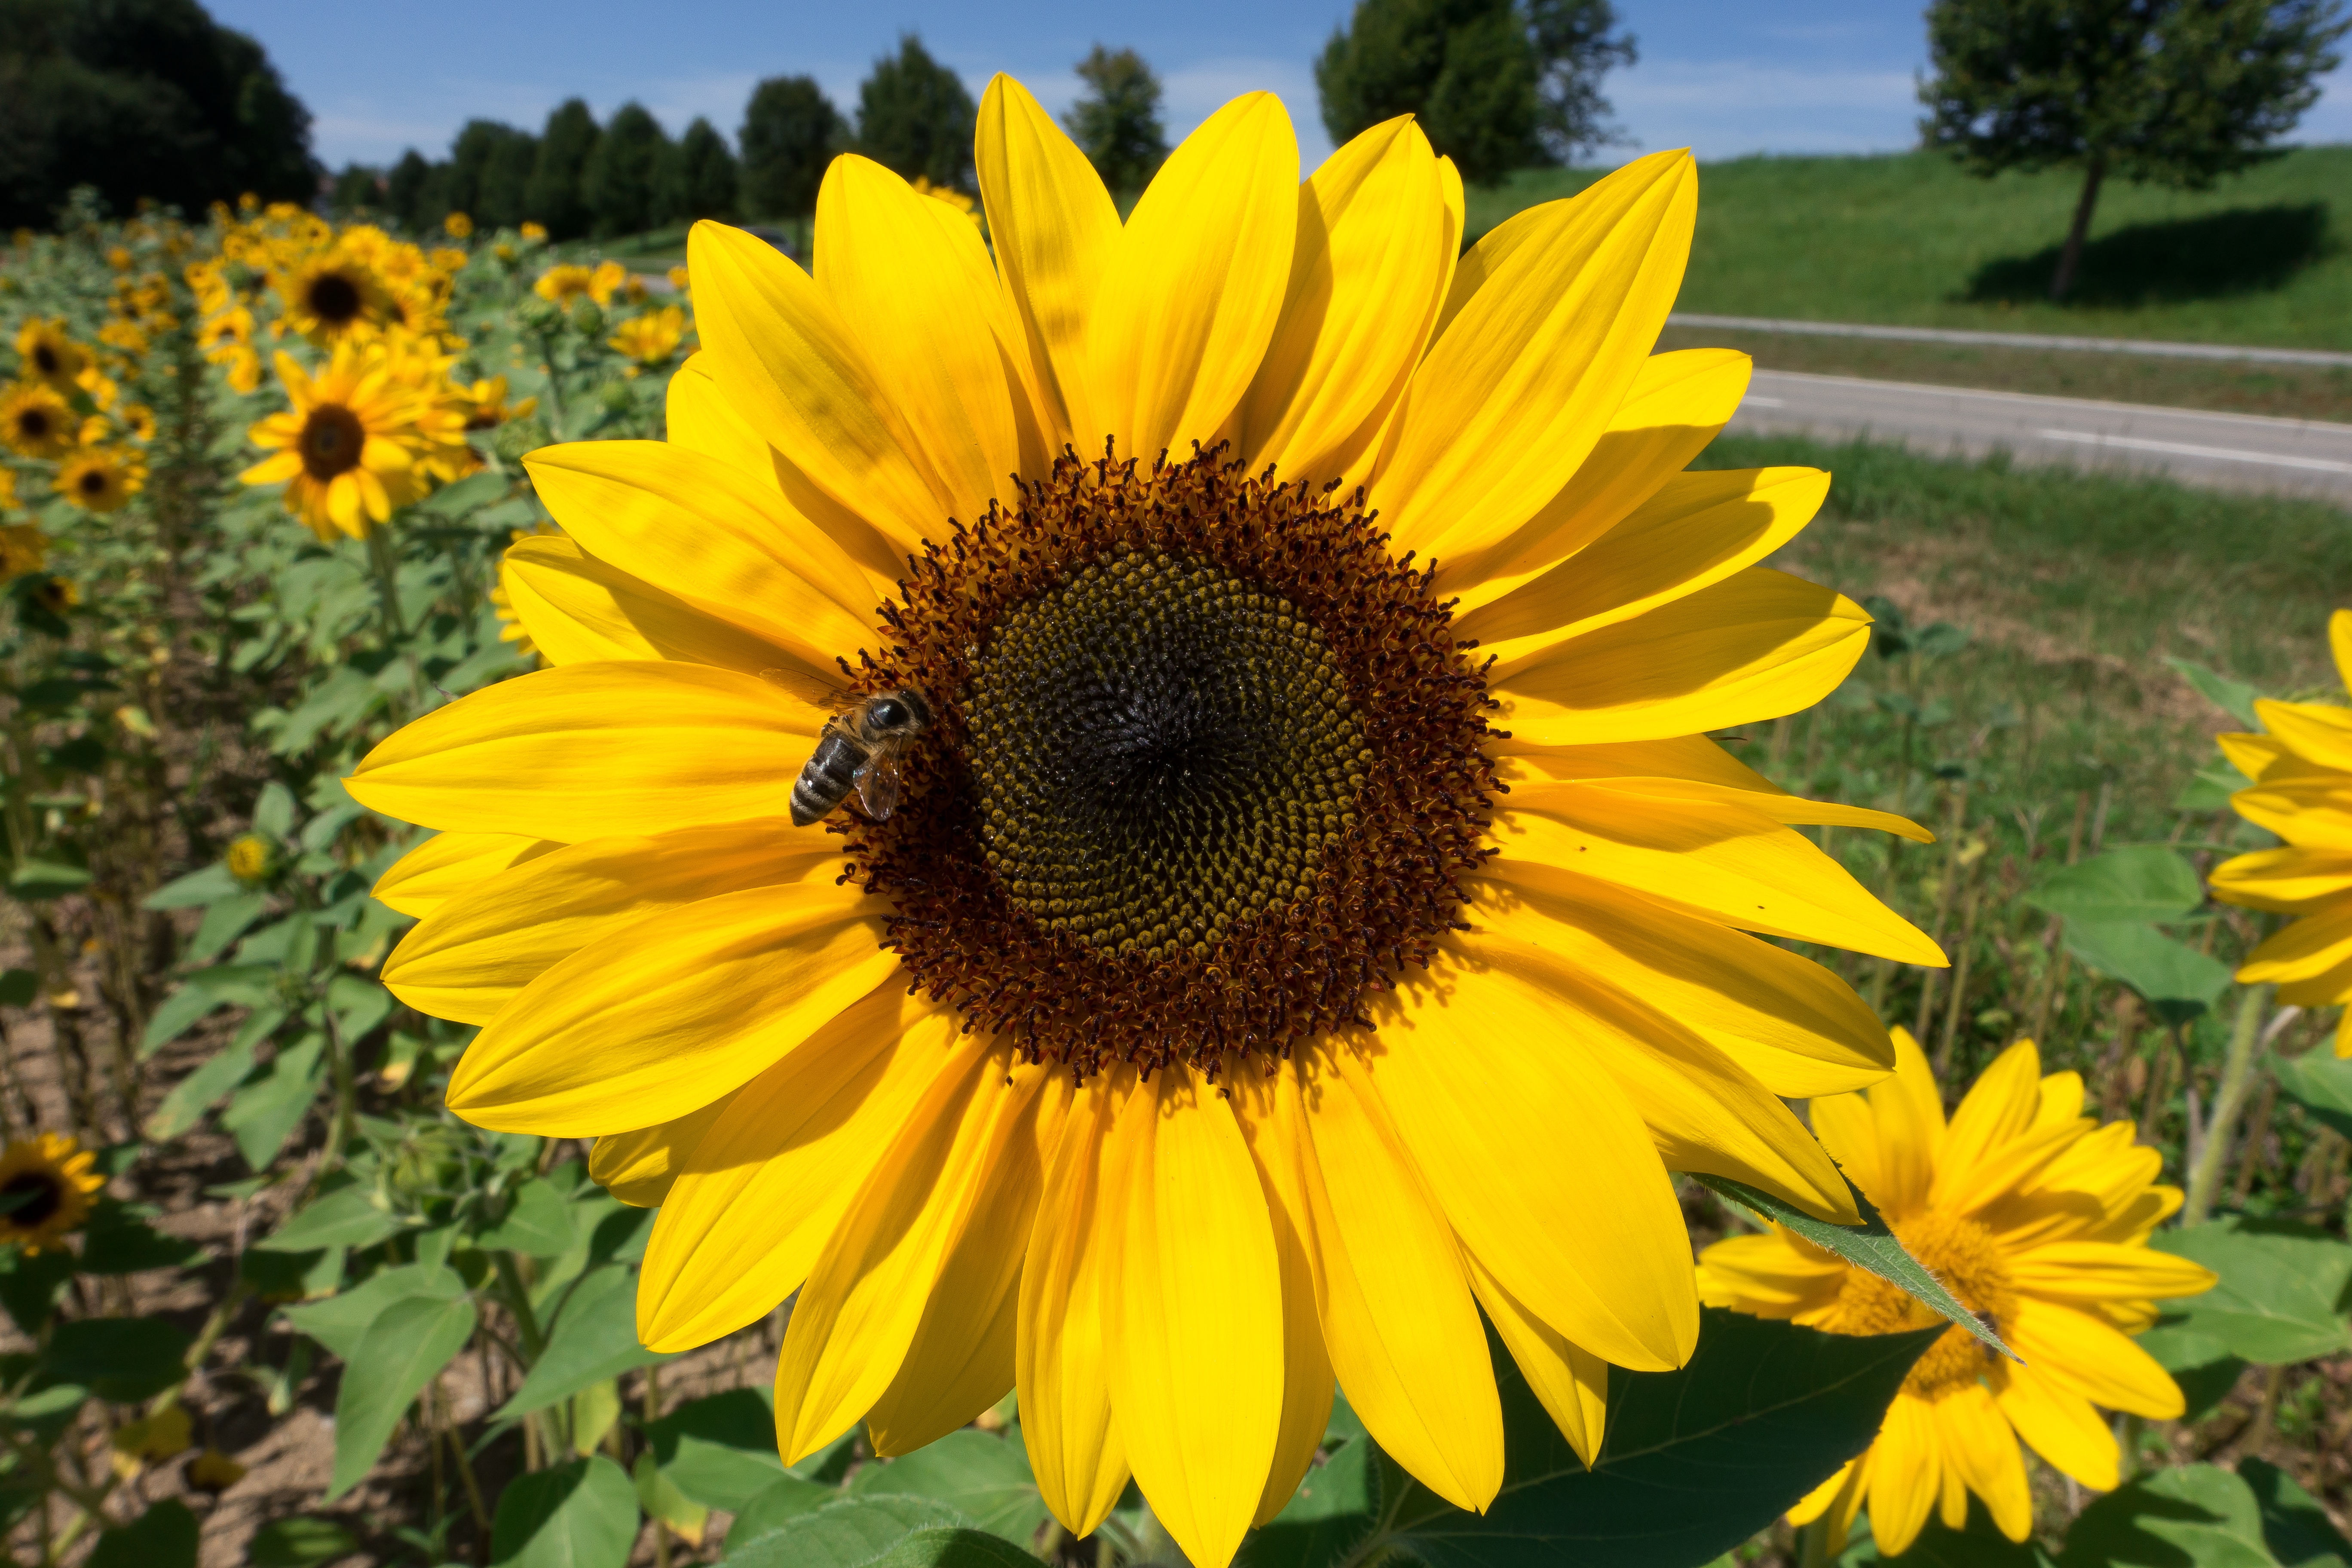
nature, blossom, plant, sky, road, field, flower, bloom, summer, green, produce, blue, yellow, flora, sunflower, sunny, sun flower, vegetarian food, sunflower field, flowering plant, daisy family, helianthus annuus, sunflower seed, annual plant, land plant